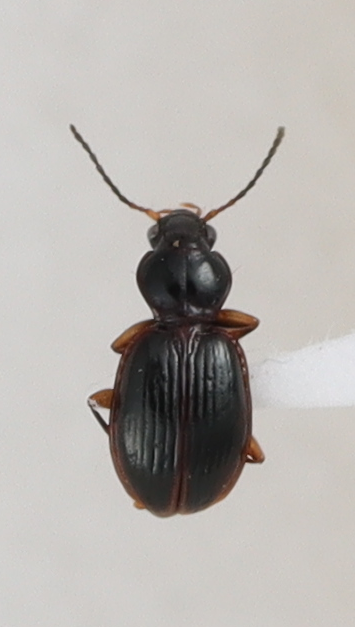
Scientific name: Mecyclothorax konanus
Plot: 6
Trap: S
Collected: 20220518